August 2035 lunar eclipse

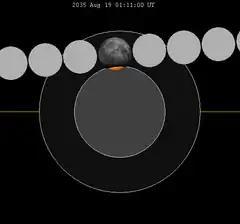
The Moon's hourly motion shown right to left

A partial lunar eclipse will occur at the Moon’s descending node of orbit on Sunday, August 19, 2035, with an umbral magnitude of 0.1049. A lunar eclipse occurs when the Moon moves into the Earth's shadow, causing the Moon to be darkened. A partial lunar eclipse occurs when one part of the Moon is in the Earth's umbra, while the other part is in the Earth's penumbra. Unlike a solar eclipse, which can only be viewed from a relatively small area of the world, a lunar eclipse may be viewed from anywhere on the night side of Earth. Occurring about 4.9 days before apogee (on August 14, 2035, at 2:10 UTC), the Moon's apparent diameter will be smaller.